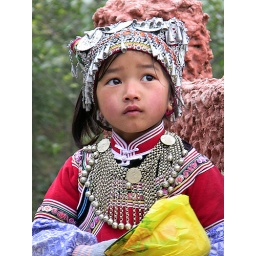
girl in traditional dress